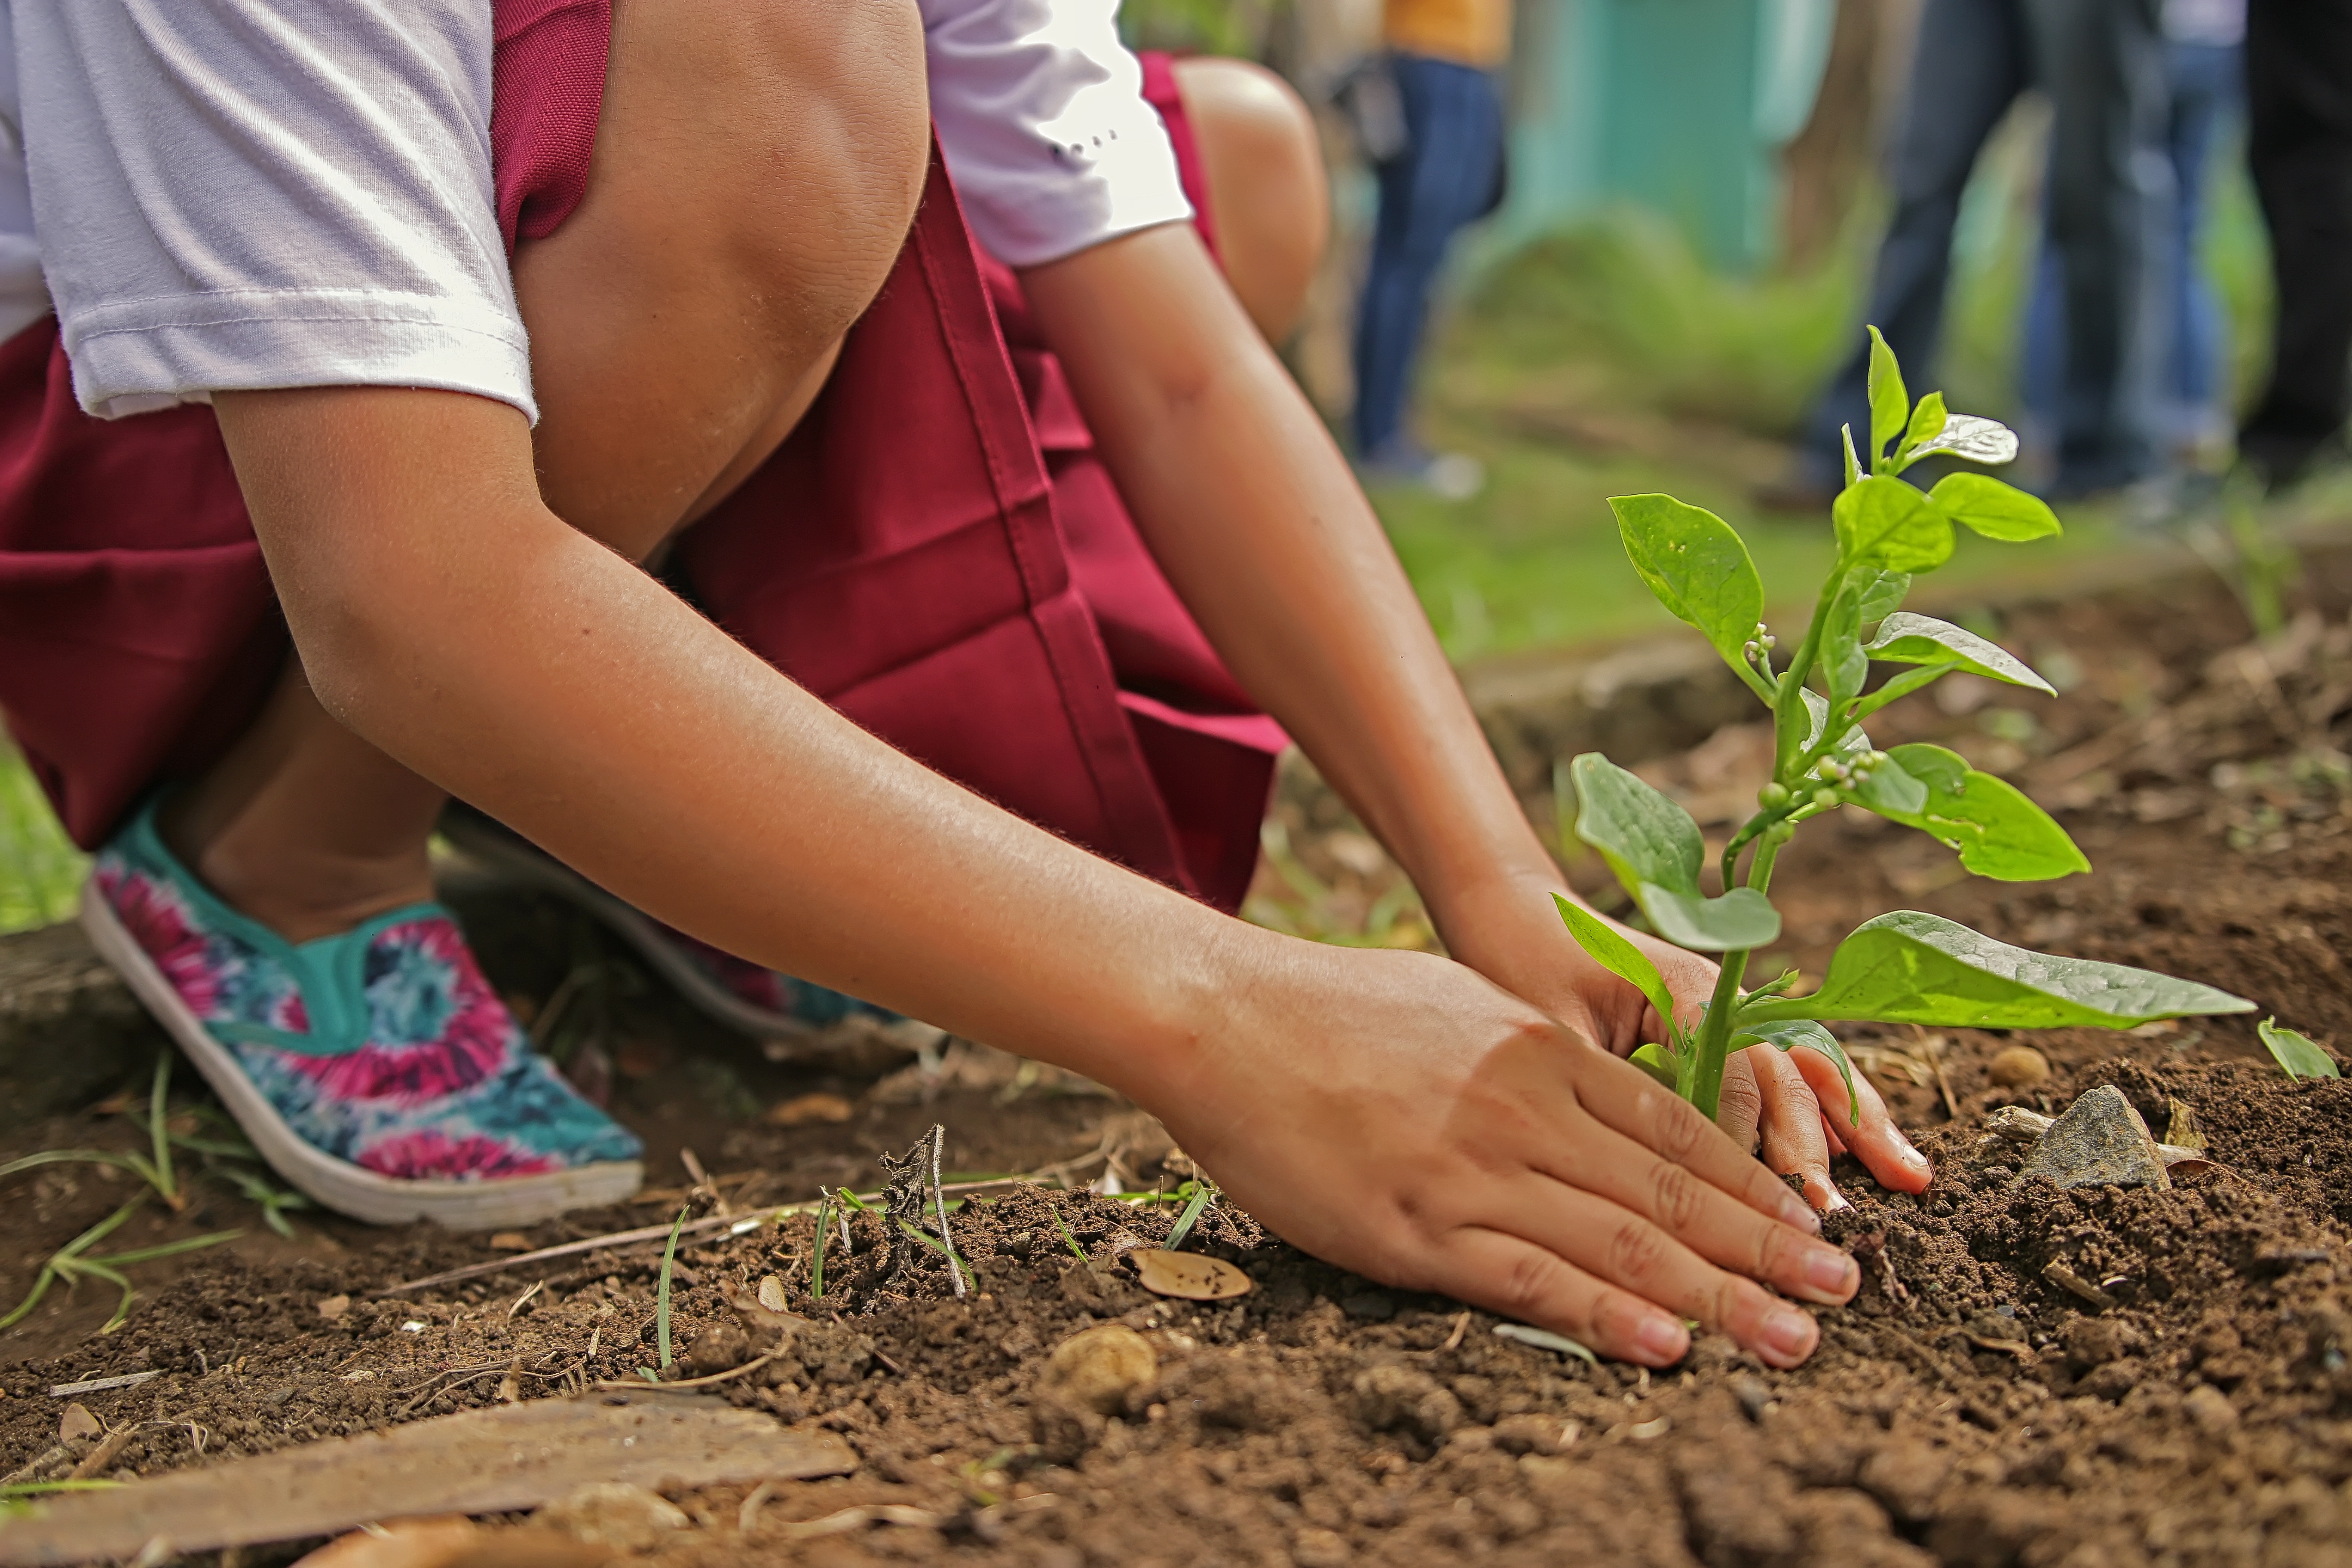
tree, nature, plant, leaf, leg, environment, green, natural, soil, care, botany, life, eco, seedling, gardening, planting, organic